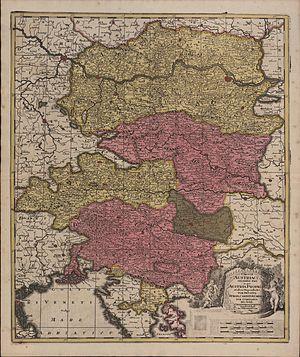
Gerard Valck ou Gerardus Valk, né le 30 septembre 1652 à Amsterdam où il est mort le 21 octobre 1726 est un marchand d'estampes et de plaques d'imprimerie du Dam. Il se spécialisa en cartographie et dans la fabrication de mappemondes. Ses globes terrestres et célestes amenaient une nouveauté au sens que Valck respectait les derniers préceptes des scientifiques, à savoir moins de textes et moins d'images, alors que ses concurrents directs conservaient le projet de la firme Blaeu, qui s'était basé sur Tycho Brahe.